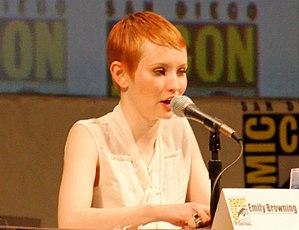
Emily Browning [ˈɛməli ˈbɹaʊnɪŋ], née le 7 décembre 1988 à Melbourne, est une actrice australienne.